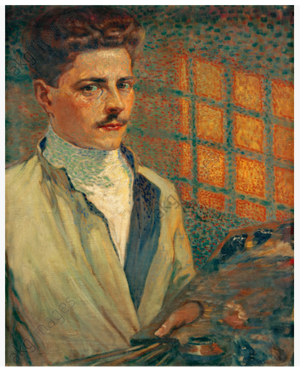
Le comte Antoine de La Rochefoucauld, né le 10 octobre 1862 à Paris, et mort à Ménilles le 8 septembre 1959, est un artiste peintre et collectionneur d'art français.
Claude-Émile Schuffenecker, dit Émile Schuffenecker, né le 8 décembre 1851 à Fresne-Saint-Mamès, et mort le 31 juillet 1934 à Paris, est un peintre postimpressionniste français de l'École de Pont-Aven.